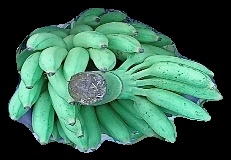
Variety: elakki-bale
Grade: grade1